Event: Nepal Earthquake
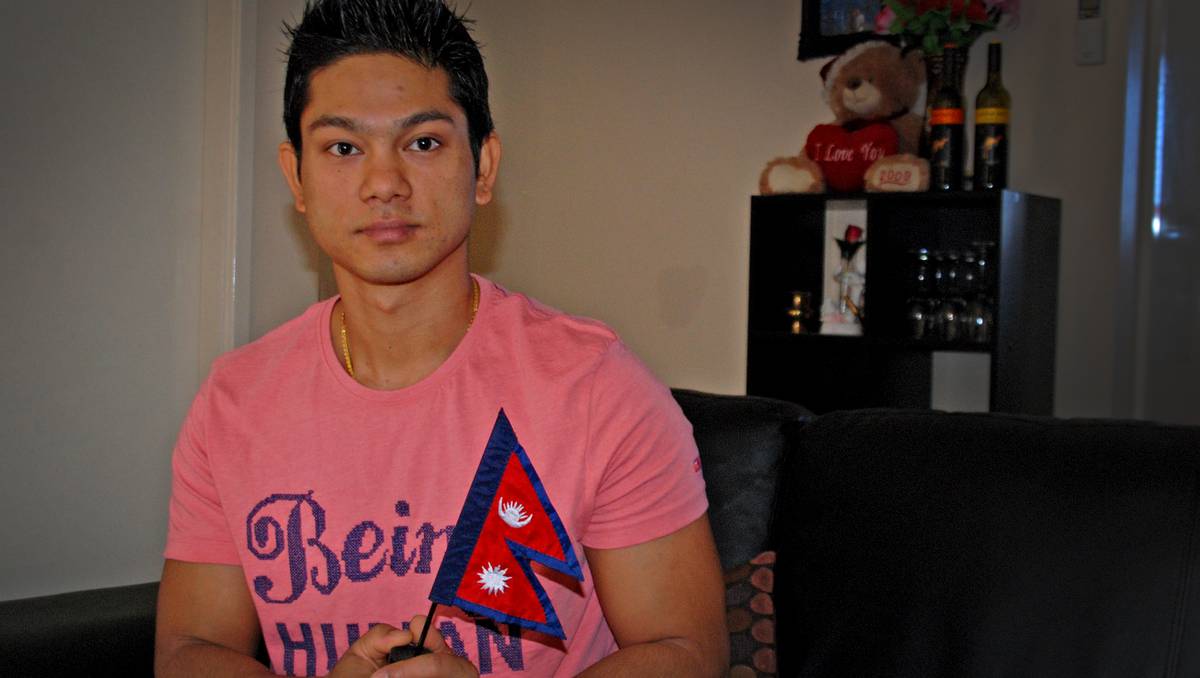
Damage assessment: no_damage